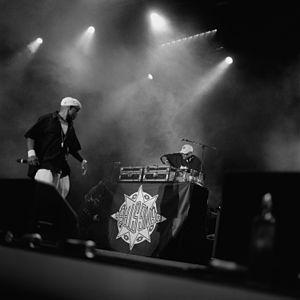
Gang Starr est un groupe de hip-hop américain, originaire de Boston, dans le Massachusetts. Pionnier du rap East Coast des années 1990, le duo se crée une identité propre en réactualisant le style musical new-yorkais au fil de ses albums.